St. Stephen's Cathedral, Shkodër

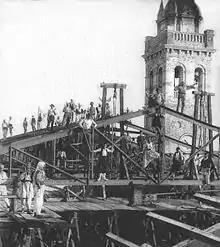
Construction

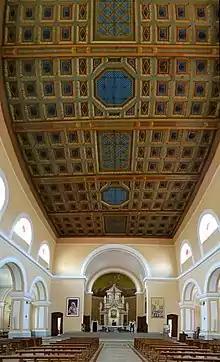
The interior of the cathedral

The land was given by mecenate "Palok Krandja". Work commenced on 7 April 1858 after a major delay. There was a pompous ceremony on that day for the construction of this cathedral which would be one of the biggest Catholic cathedrals in the Balkans at that time, and many local and diplomatic personalities participated at the inauguration of the construction work. Besides giving his permission for the building through a decree, Sultan Abdülmecid I had also sent 700 Turkish liras, whereas Pope Pius IX had provided 1,000 golden scudi. The first phase of construction finished in 1867, 9 years later.